Srirampura

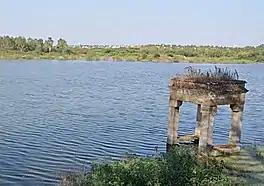
Lingambhudhi Lake

On the south western side of SRirampura, there is a lake called the Lingambudhi Lake. The Lingambudhi Lake is now a dry place with water hardly visible except on rainy season. The embankment of the lake is popular with tourists and fitness freaks. The lake is adjescent to posh residential colonies like Rabindranath Tagore Layout (R.T.Nagar).